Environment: real
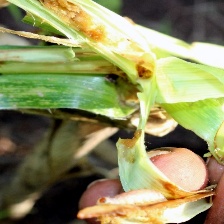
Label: fall_armyworm